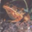
Label: frog